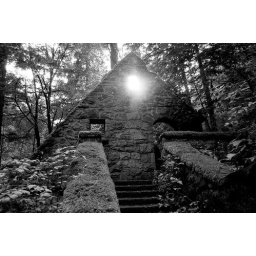
old decaying stone building located in forest park, portland, oregon